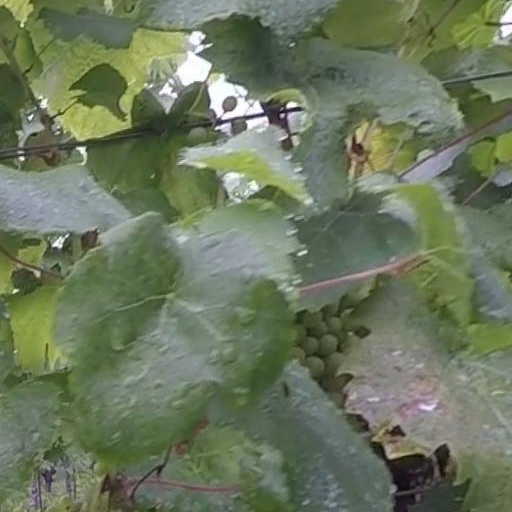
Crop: grape